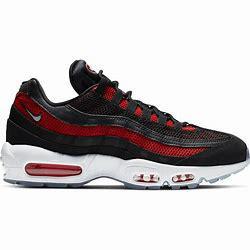
Brand: Nike
Model: Air Max 95 Essential